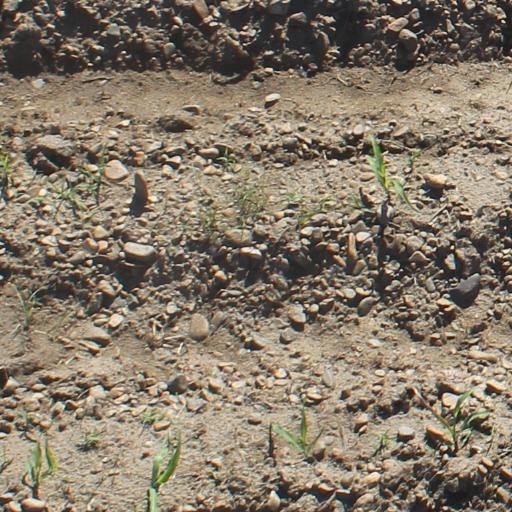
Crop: maize; corn